Nyssa Raatko

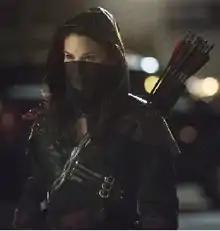
Katrina Law as Nyssa al Ghul in "Arrow."

Nyssa Raatko appears in the "" DLC "Season of Infamy", voiced by Jennifer Hale. This version is the leader of a rebel faction of the League of Assassins who oppose Ra's al Ghul's resurrection. Dpending on the player's choice, she can either be killed by a resurrected Ra's, or take command of the League.